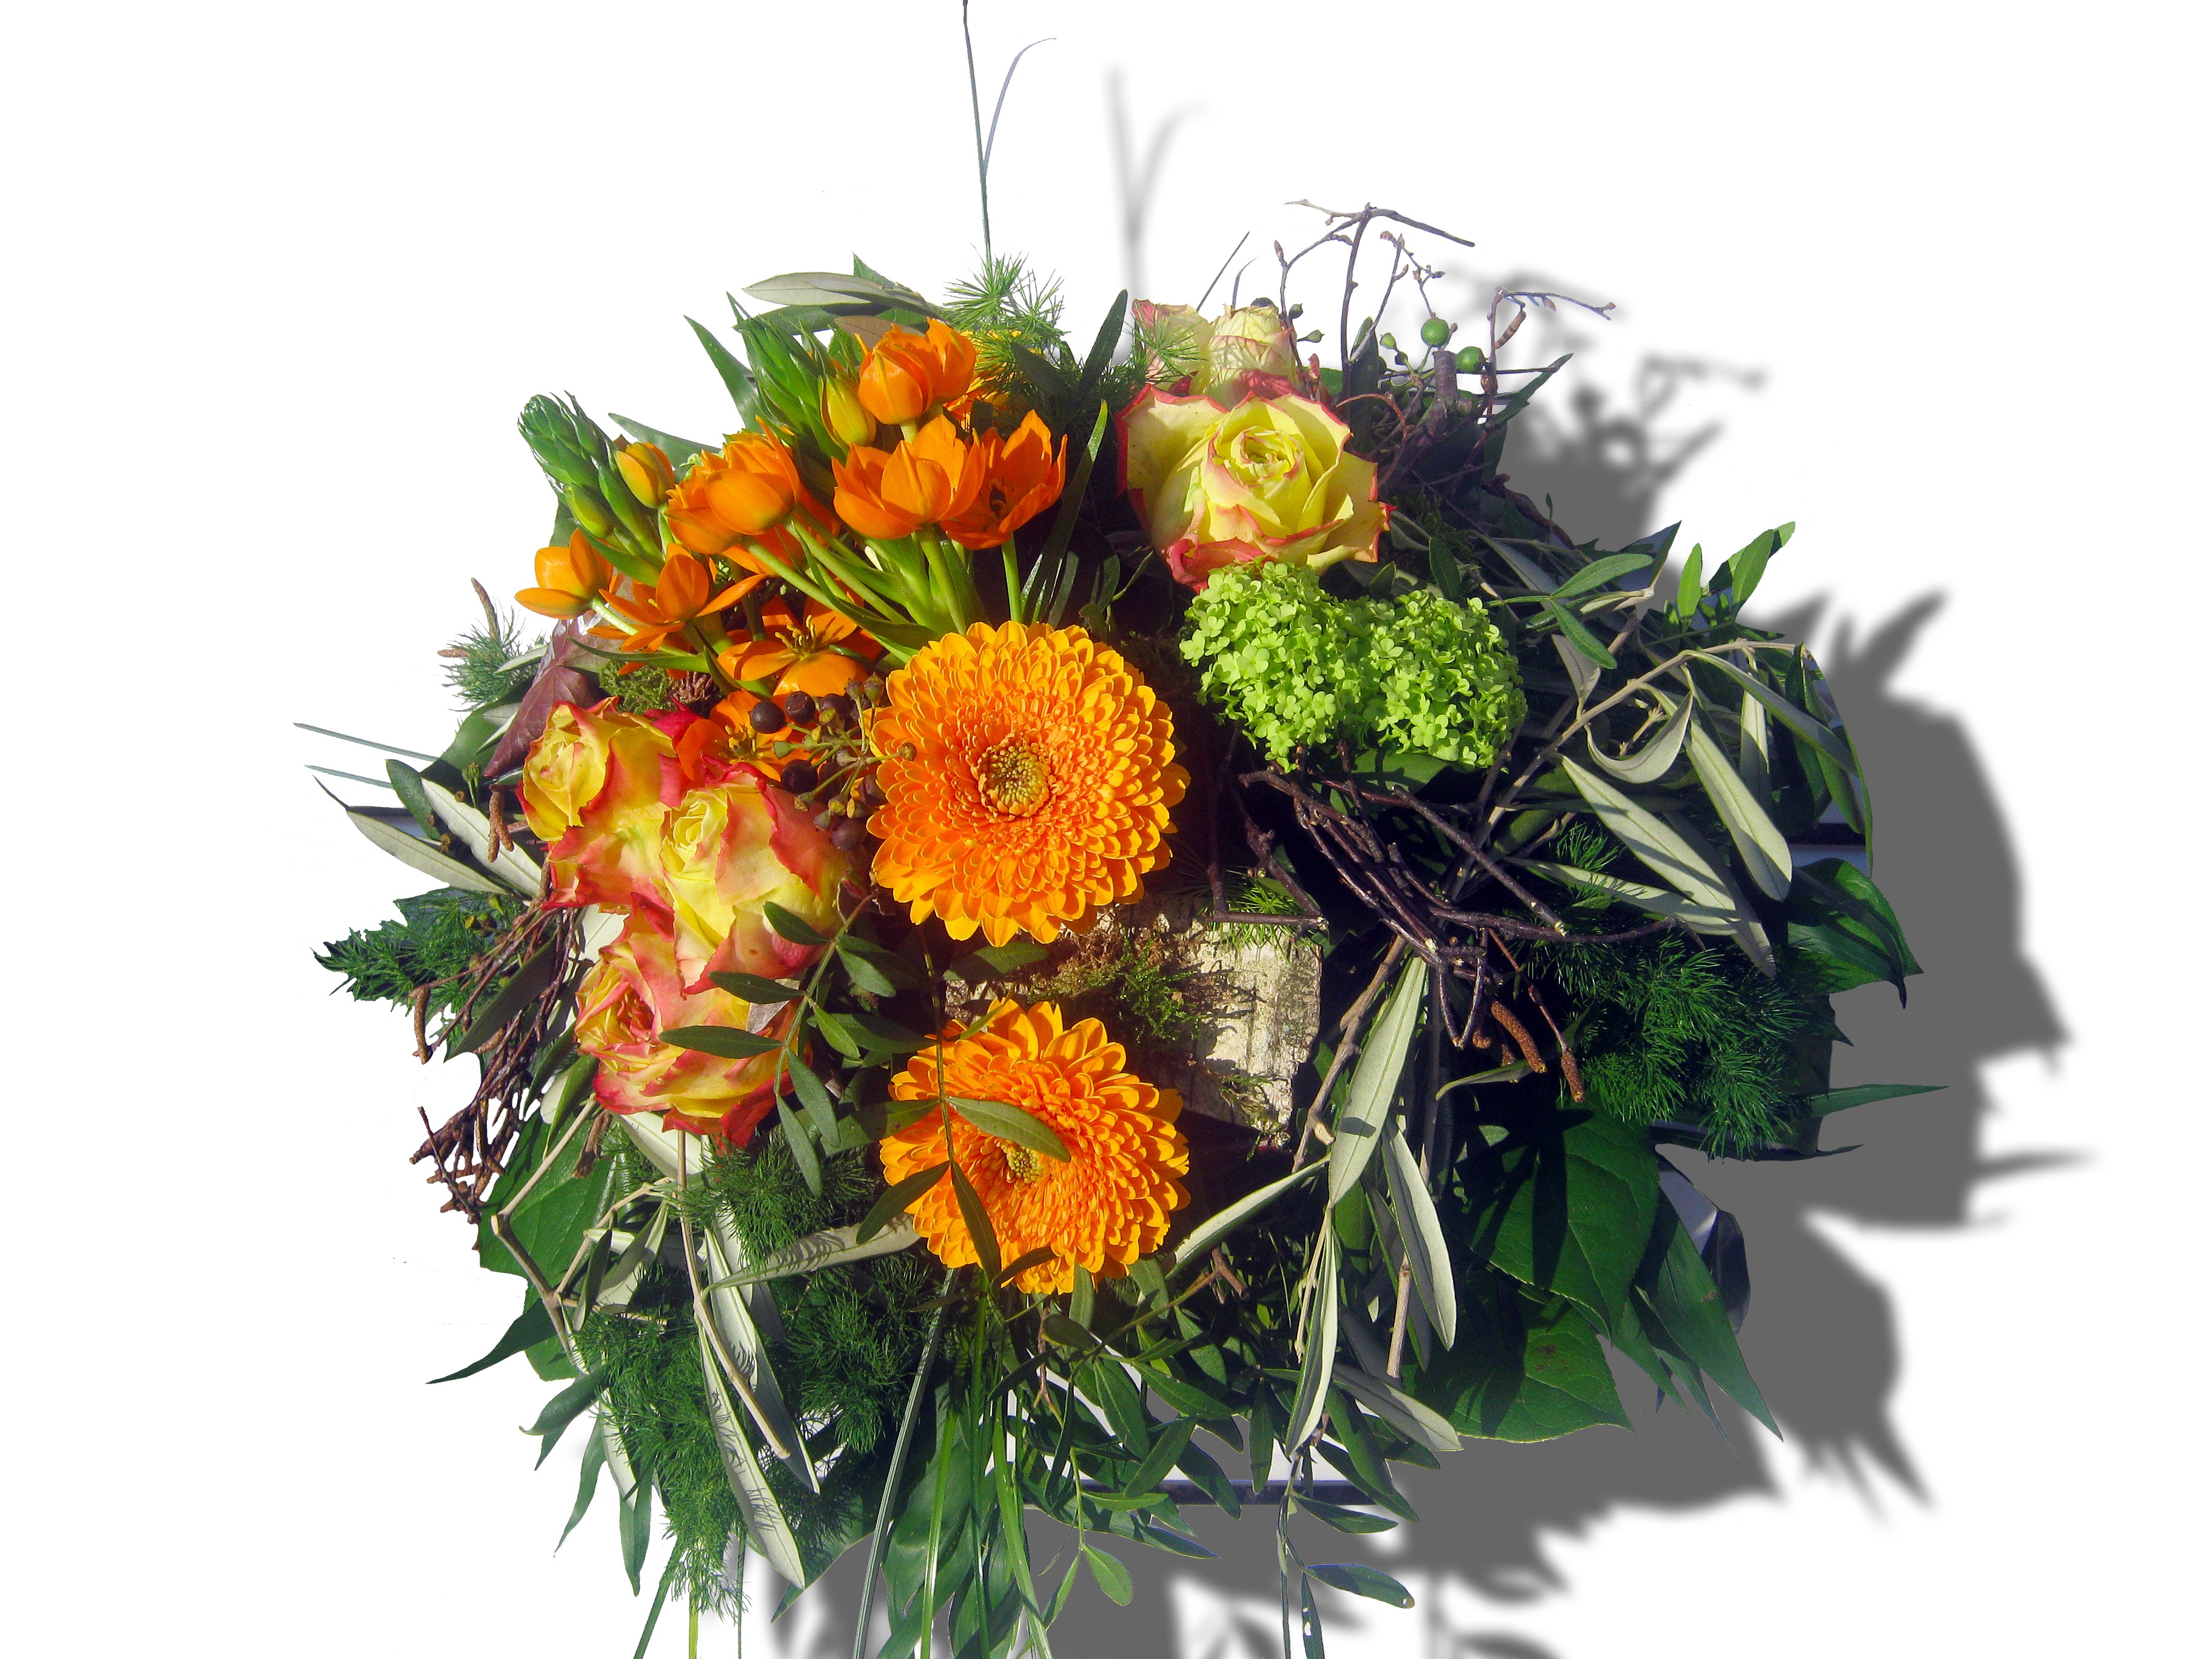
plant, flower, isolated, flowers, gerbera, bouquet of flowers, floristry, flowering plant, daisy family, flower bouquet, cut flowers, floral design, land plant, flower arranging